List of compositions by Thomas Arne

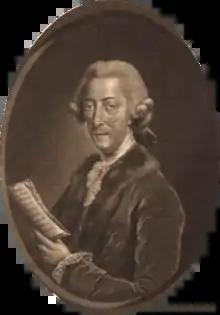
Thomas Arne (1778)

Arne composed numerous art songs throughout his career, most of which were written for the stage. Many of his songs were published in anthologies throughout his lifetime, but the exact number of songs he composed is now unknown. The following is a list of publications which included songs by Arne during his lifetime. The number of songs by Arne is in square brackets.